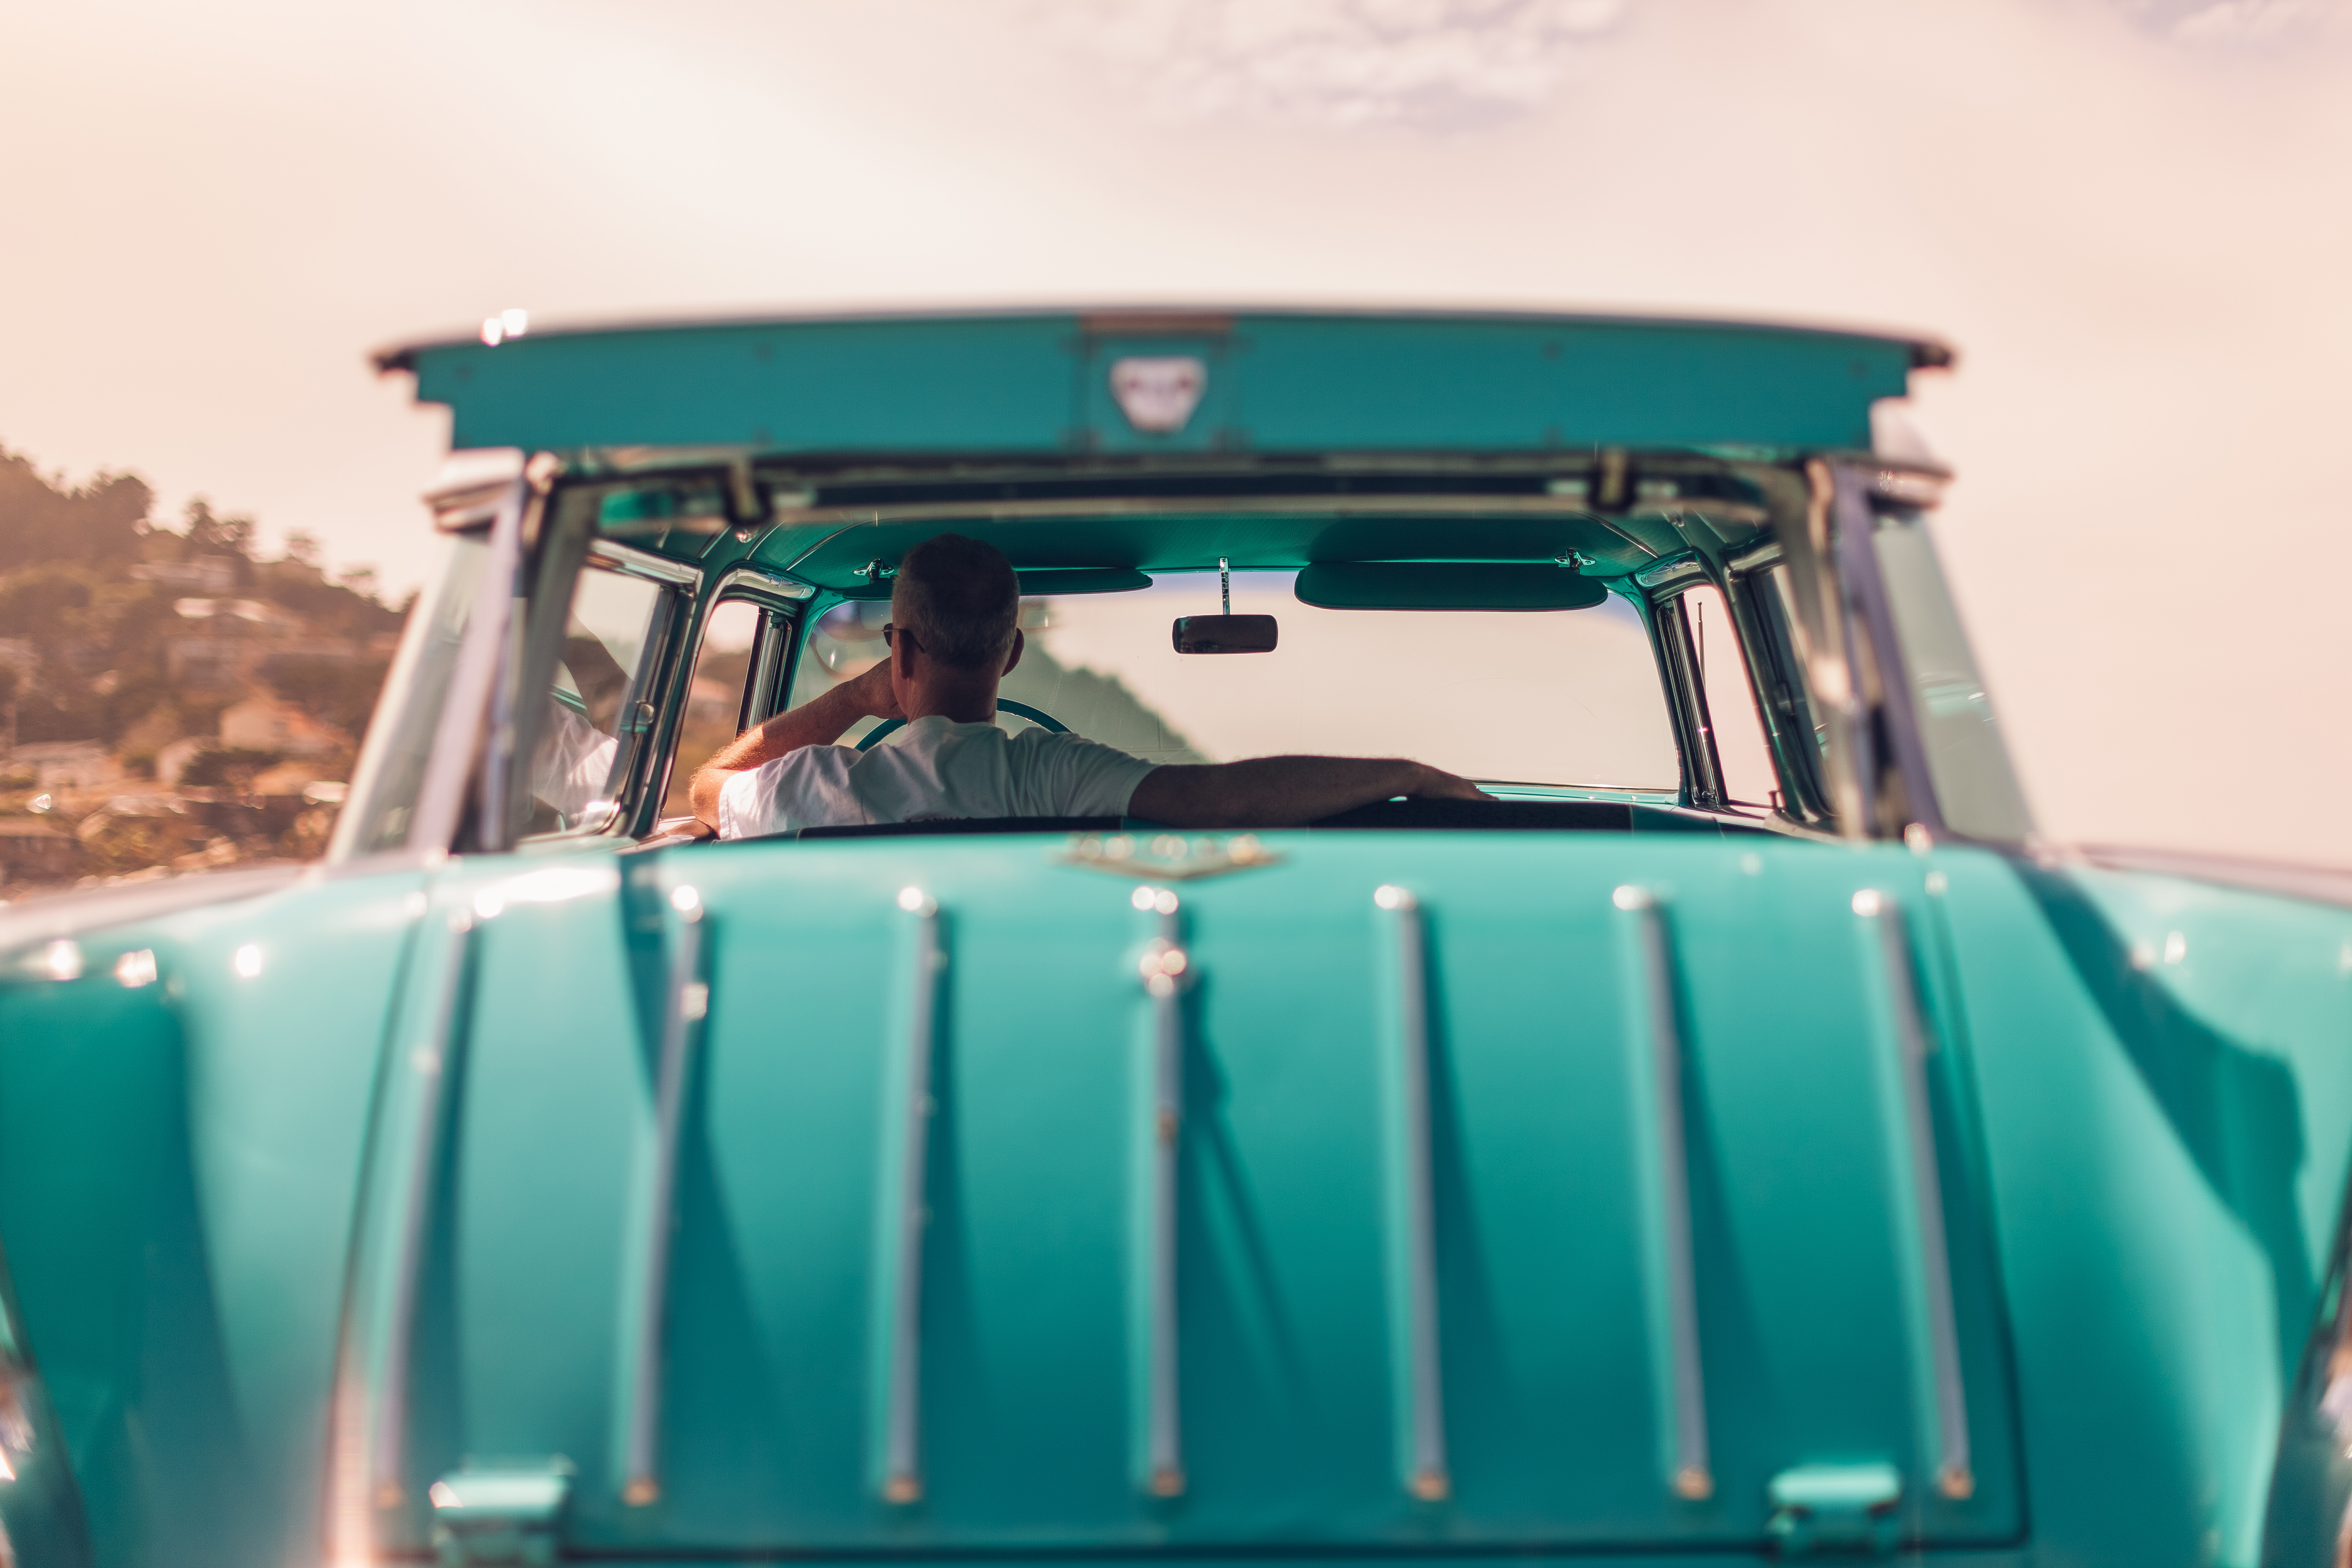
man, person, car, glass, vehicle, windshield, blue, motor vehicle, vintage car, classic, driver, automotive exterior, automotive design